Saint-Nazaire Montoir Airport

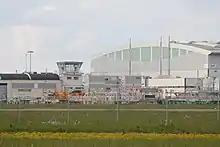
Control tower and Airbus hangar at the airport

SNR is located just north of the Loire river. The airport has a terminal building of about and can handle 90 passengers at a time. The airport has one asphalt runway 07/25 which is long. The airports' aircraft parking area is and can handle five Boeing 737s at a time. The airport is also home to SkyTraining Flight School and Aviation Center which is located on the other side of the passenger terminal.